Hudson Wasp

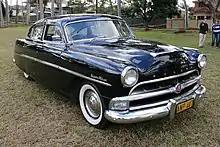
1954 Hudson Super Wasp Four-Door Sedan

For the 1954 model year, Hudson reskinned the senior line of large cars, Hornet, Super Wasp, and Wasp. Hudson also simplified the 1954 model year full-size cars to include the longer wheelbase Hornet featuring I6 engine, while the Wasp models continued the wheelbase. A new linear front-to-rear body characterized the 1954 model year. This was an expensive undertaking, given the unibody design of the Hudson vehicles. The basic roofline of the sedans indicated the continuation of the unibody, and the drivetrain was unchanged. The hardtops and coupes featured new rooflines. The front end was restyled to a simpler grille with a functional hood scoop and a new one-piece curved windshield. The formerly sloped rear end was squared off to the rear fender's end, which featured new high-mounted, larger taillamps. The exterior changes made the Hudsons look longer, while the interior was updated with a new dash and instrument cluster.